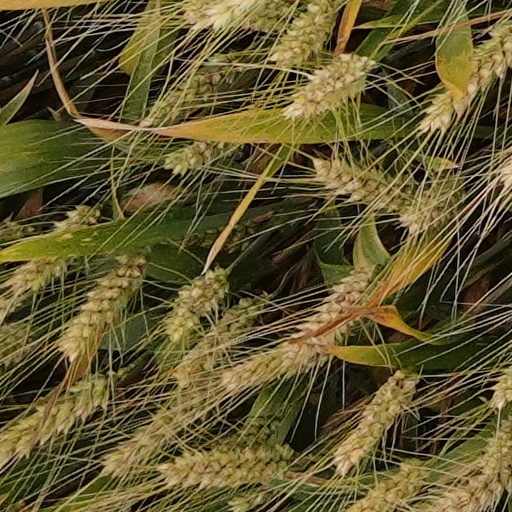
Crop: wheat